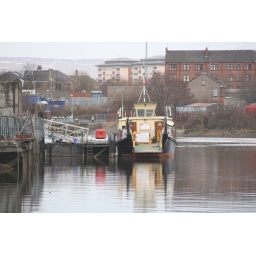
The sister ship of Renfrew Rose, this is the Yoker Swan, sitting beside the Renfrew side of the run